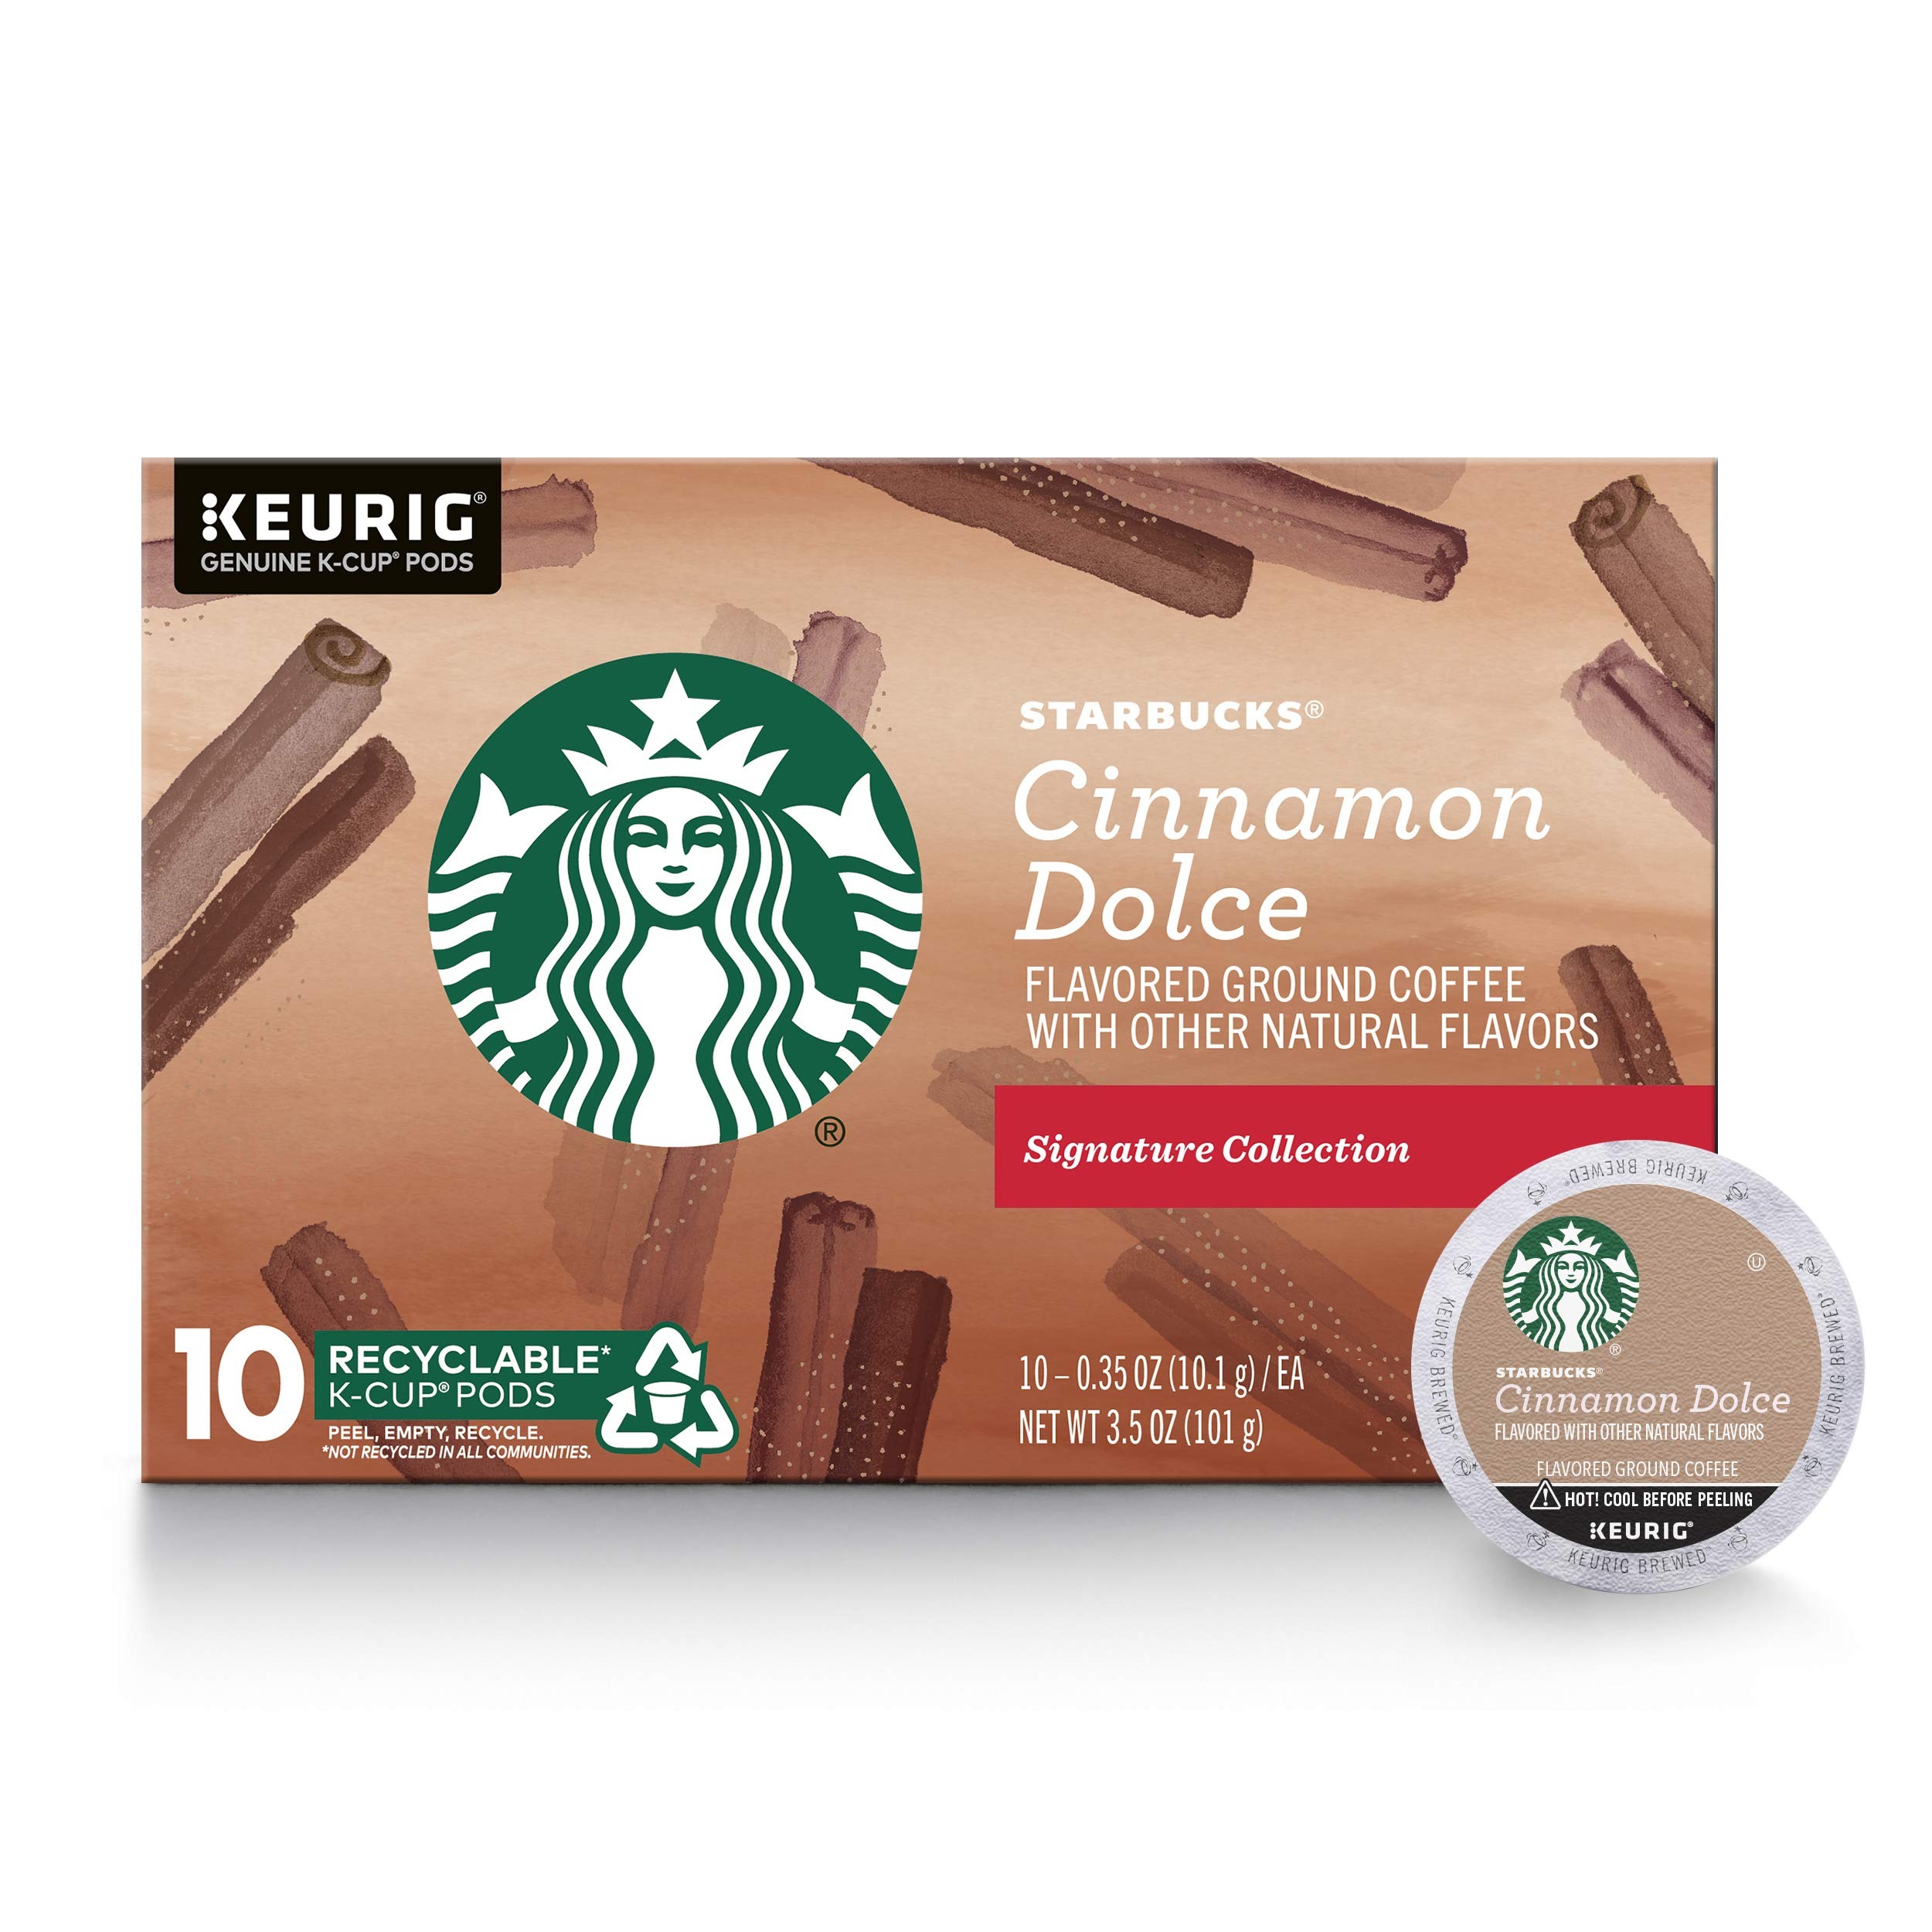
Item Name: Starbucks Flavored K-Cup Coffee Pods — Cinnamon Dolce for Keurig Brewers — 1 box (10 pods)
Bullet Point 1: FLAVOR AND ROAST: Starbucks Cinnamon Dolce Flavored Coffee is richly flavored with warm cinnamon and brown sugar. It is a Blonde roast, our lightest roast with more mellow and approachable flavors
Bullet Point 2: A PREMIUM CUP: Starbucks coffee is crafted with expertly roasted 100% arabica coffee beans
Bullet Point 3: FOR KEURIG BREWERS: Starbucks K-Cup pods are designed for use with the Keurig Single Cup Brewing System
Bullet Point 4: ENJOY AT HOME: Enjoy the Starbucks coffee you love without leaving your home or office
Bullet Point 5: CONTENTS: This pack contains one box of 10 K-Cup pods of Starbucks Cinnamon Dolce Coffee
Value: 10.0
Unit: Count

Price: 14.14